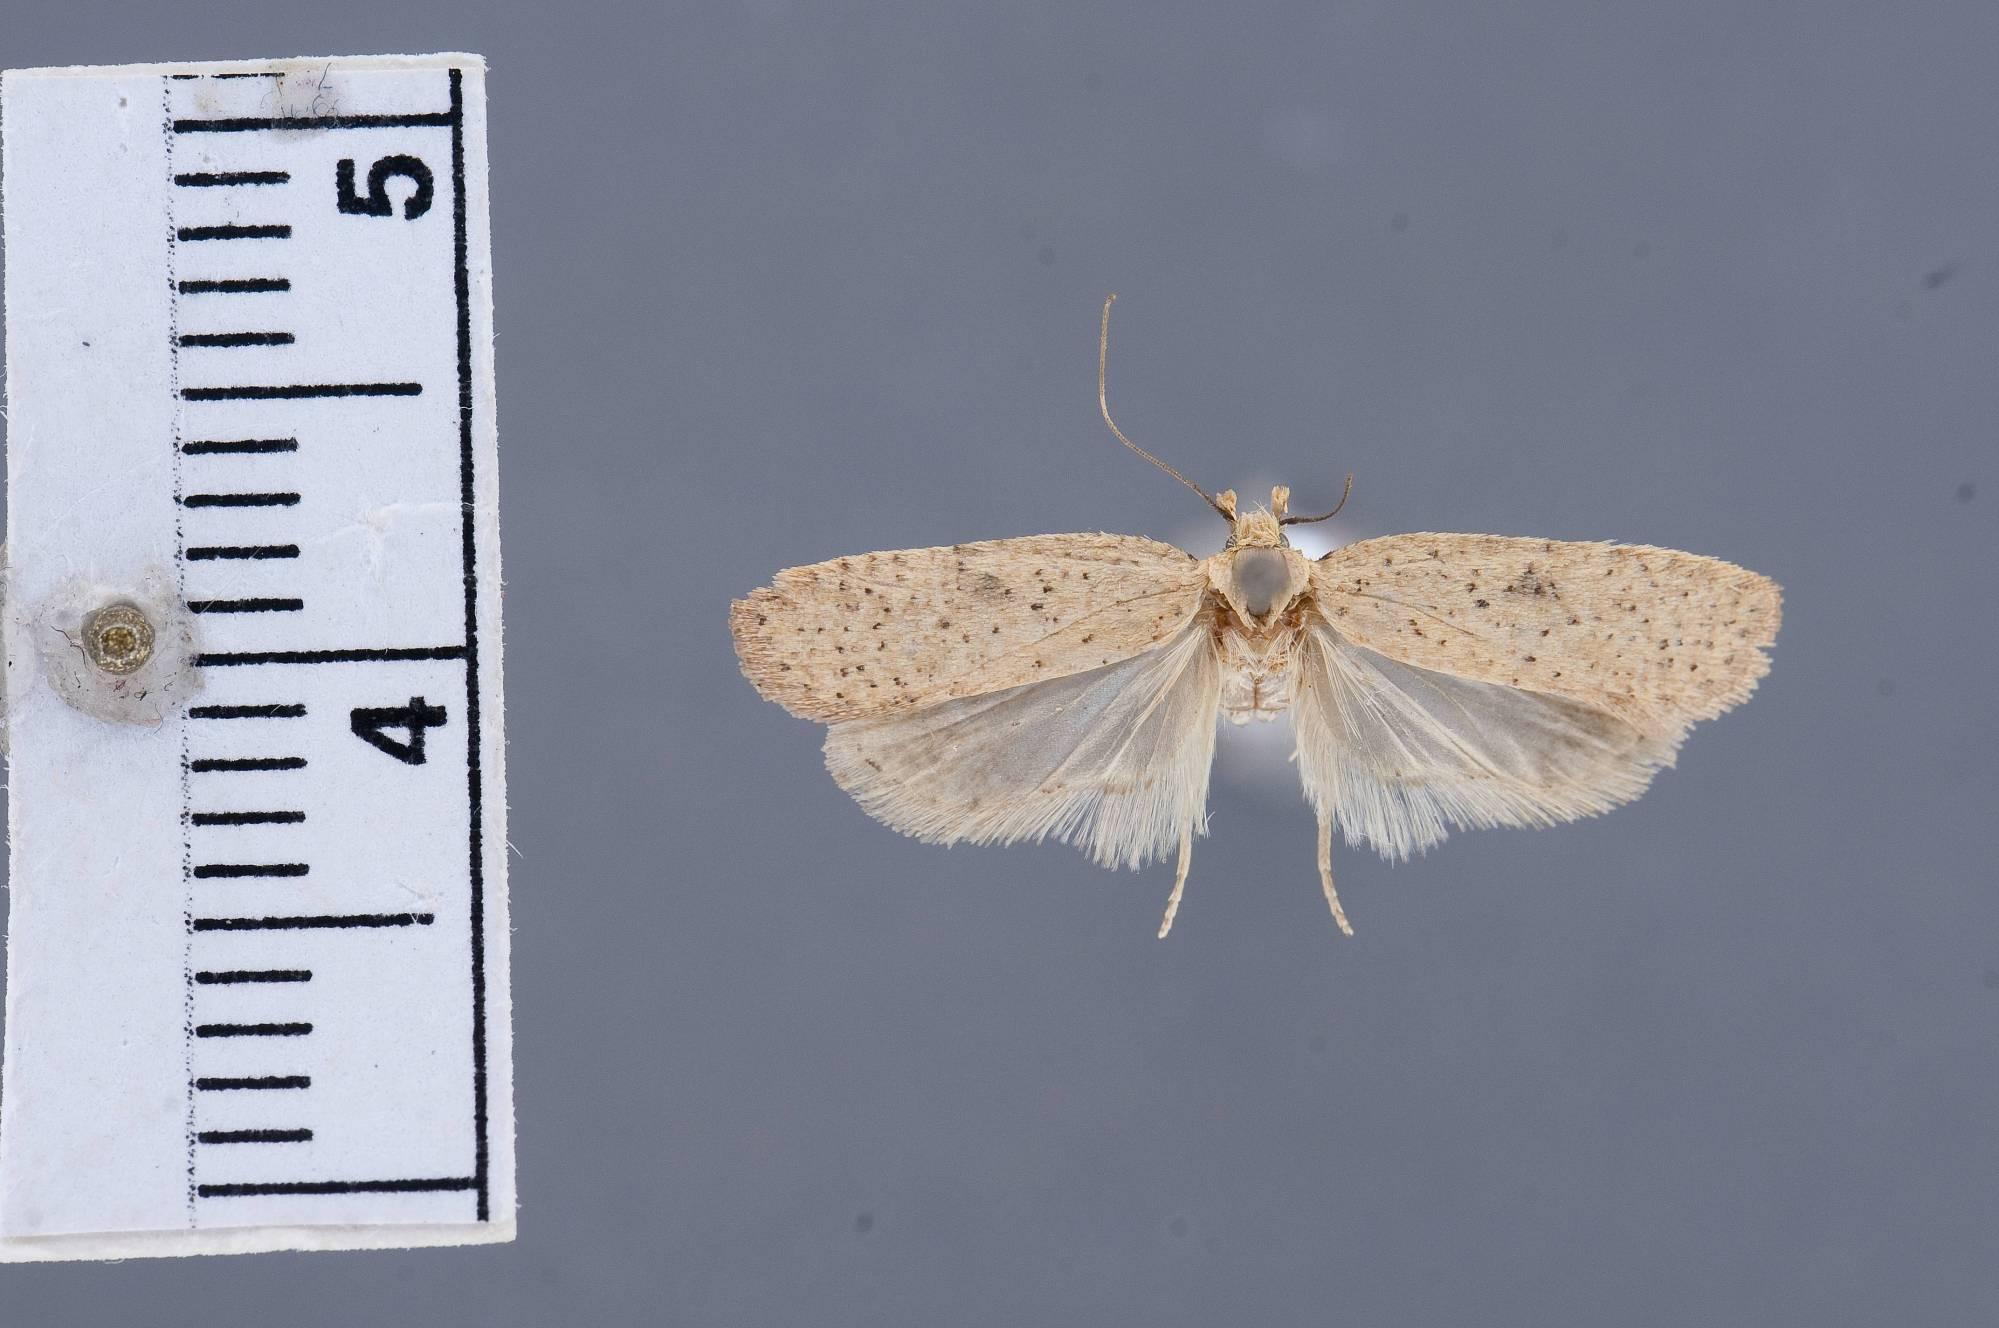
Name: Agonopteryx callosella
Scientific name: Agonopteryx callosella Barnes & Busck, 1920
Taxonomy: Animalia, Arthropoda, Insecta, Lepidoptera, Glossata, Depressariidae, Depressariinae
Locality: San Bernardino, California, United States